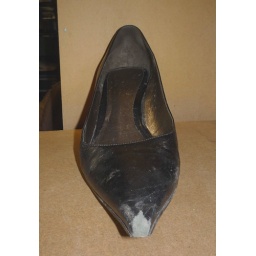
Found this shoe in snow covered by freezing rain this morning. Aldo shoes, fine black leather made and 39 size.